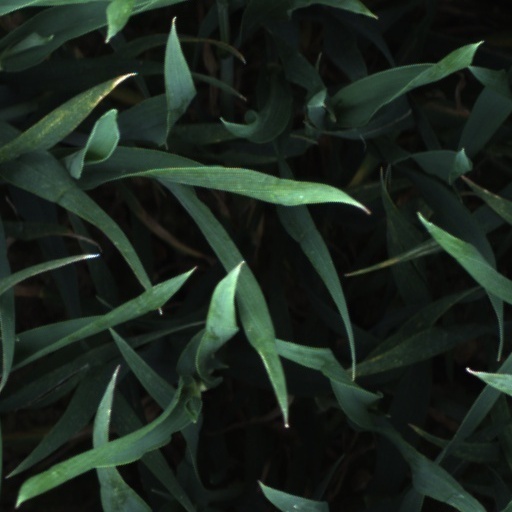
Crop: wheat